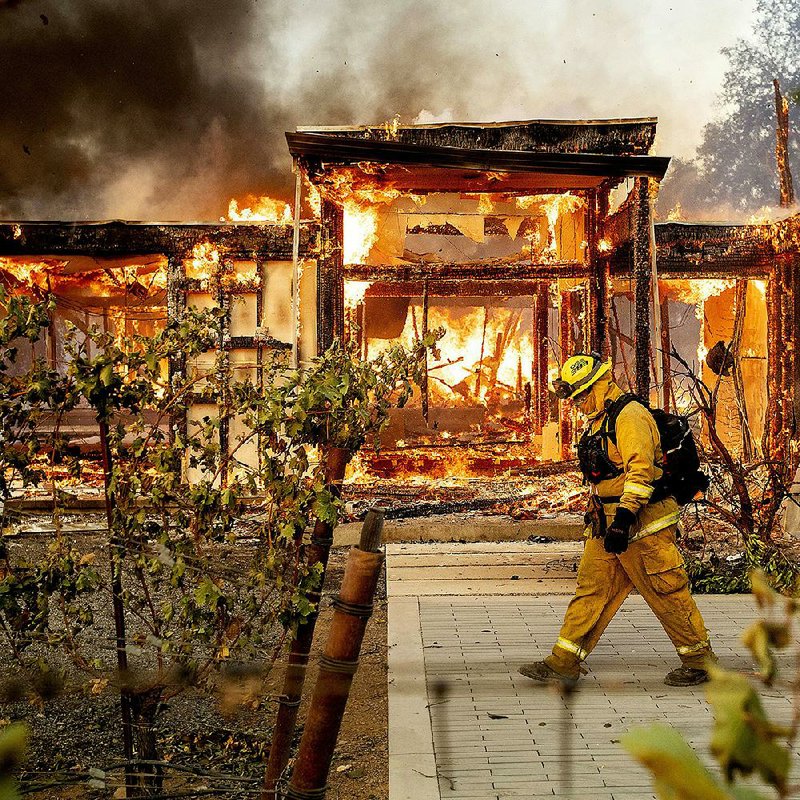
Label: urban_fire